A Teacher (miniseries)

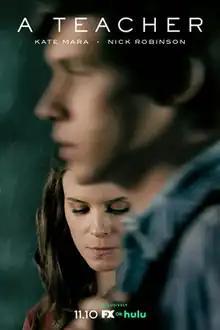
Promotional poster

A Teacher is an American drama television miniseries created by Hannah Fidell based on her film of the same name. The series stars Kate Mara and Nick Robinson. It is produced by FX and premiered on sister streaming service FX on Hulu on November 10, 2020. Critical reception to the miniseries was generally positive. The characterization of the two leads, performances, pacing, and expansion over the original were largely seen as improvements upon the film, while the ending was generally criticized for its rushed nature, lack of closure, and simple handling of complex issues.